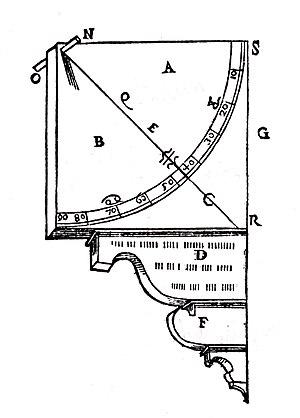
Quadrant de Danti, tel Ptolémée.
Le quadrant astronomique ou quart de cercle est un ancien instrument de mesure angulaire de la famille des quadrants employé dans les observatoires astronomiques.